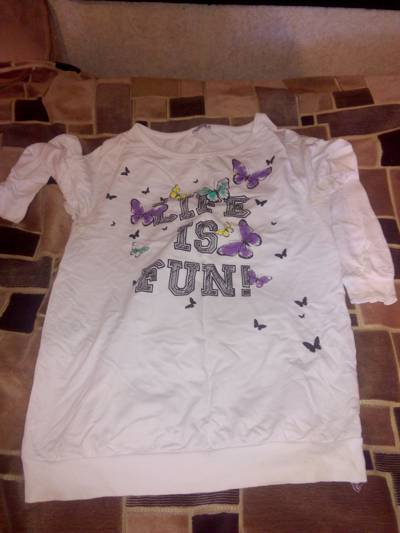
Waste category: clothes